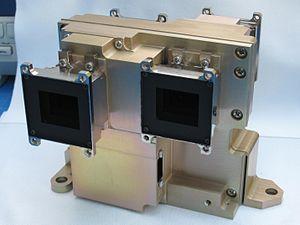
Sonde martienne MAVEN
MAVEN est une sonde spatiale d'exploration de la planète Mars développée dans le cadre du programme Mars Scout de l'agence spatiale américaine, la NASA, et lancée avec succès fin 2013. Mars est aujourd'hui désertique, sèche, froide et dotée d'une atmosphère très ténue. Pourtant, les indices géologiques recueillis par les engins spatiaux placés en orbite comme MRO ou au sol comme les rovers MER et Curiosity démontrent que la planète Mars était autrefois chaude et dotée d'une atmosphère suffisamment dense pour permettre à l'eau de couler à l'état liquide à sa surface. L'état actuel de l'atmosphère de Mars est probablement le résultat de l'action du vent solaire, flot de particules ionisées émis en permanence par le Soleil qui, en bombardant l'atmosphère de Mars, a progressivement conduit à son échappement. La disparition du champ magnétique martien au début de l'histoire de la planète a sans doute contribué à ce processus. MAVEN, qui circule sur une orbite elliptique autour de Mars, a pour mission de déterminer les mécanismes à l'origine de la quasi-disparition de son atmosphère.